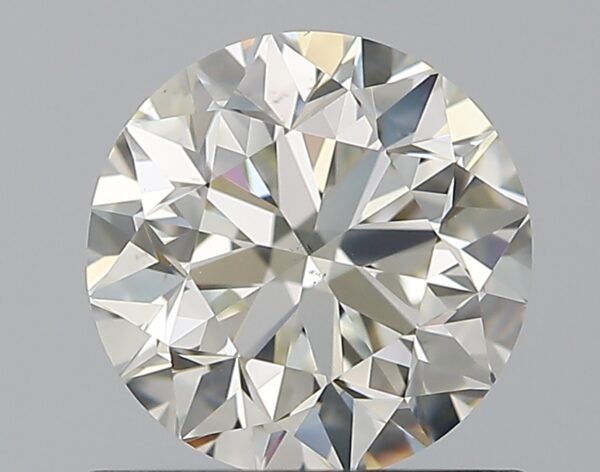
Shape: round
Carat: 0.9
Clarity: VS2
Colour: J
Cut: VG
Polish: EX
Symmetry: VG
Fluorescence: N
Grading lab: GIA
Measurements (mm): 6 x 6.07 x 3.9